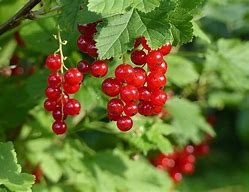
Label: redcurrant